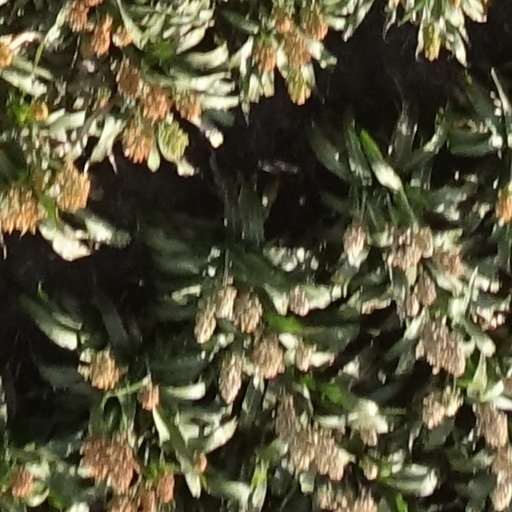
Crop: sorghum